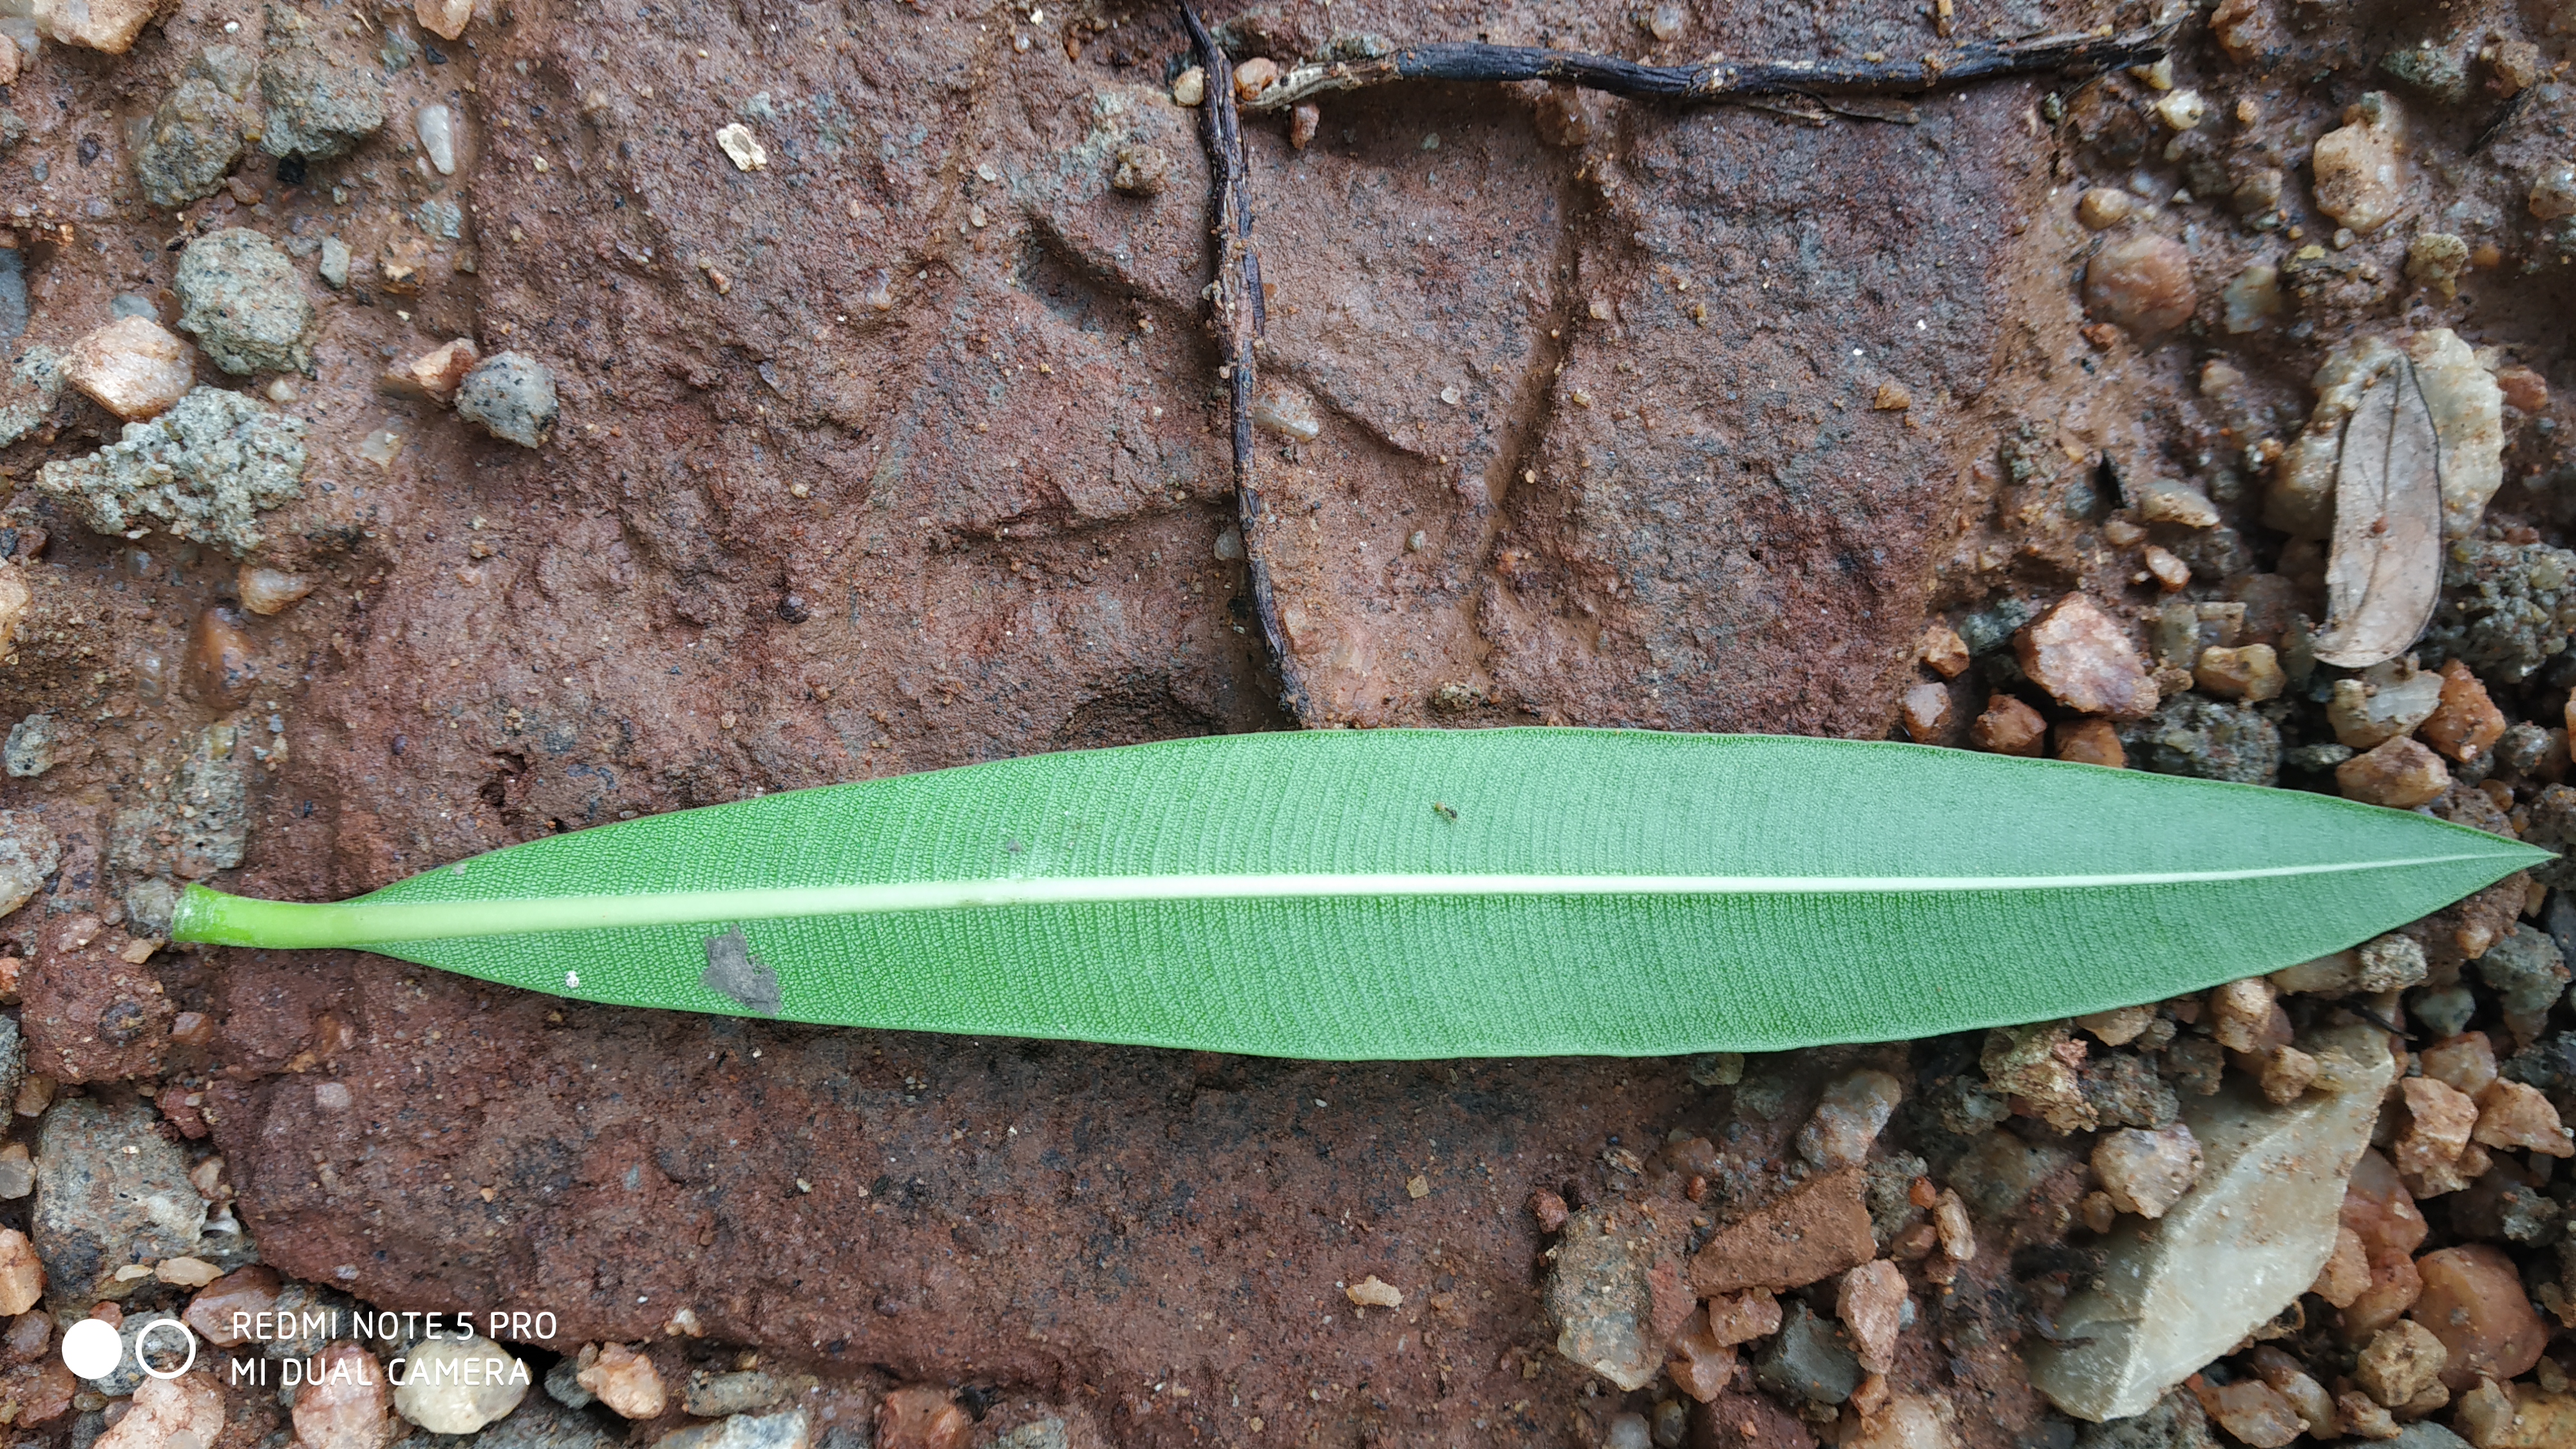
Plant: Ganigale